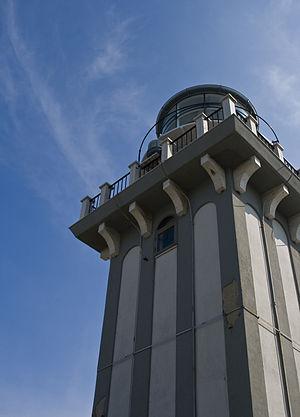
Le phare d'Ancône est un phare situé sur Colle Cappuccini une colline du Parco del Cardeto surplombant le port d'Ancône, dans la région des Marches en Italie. Il est géré par la Marina Militare.